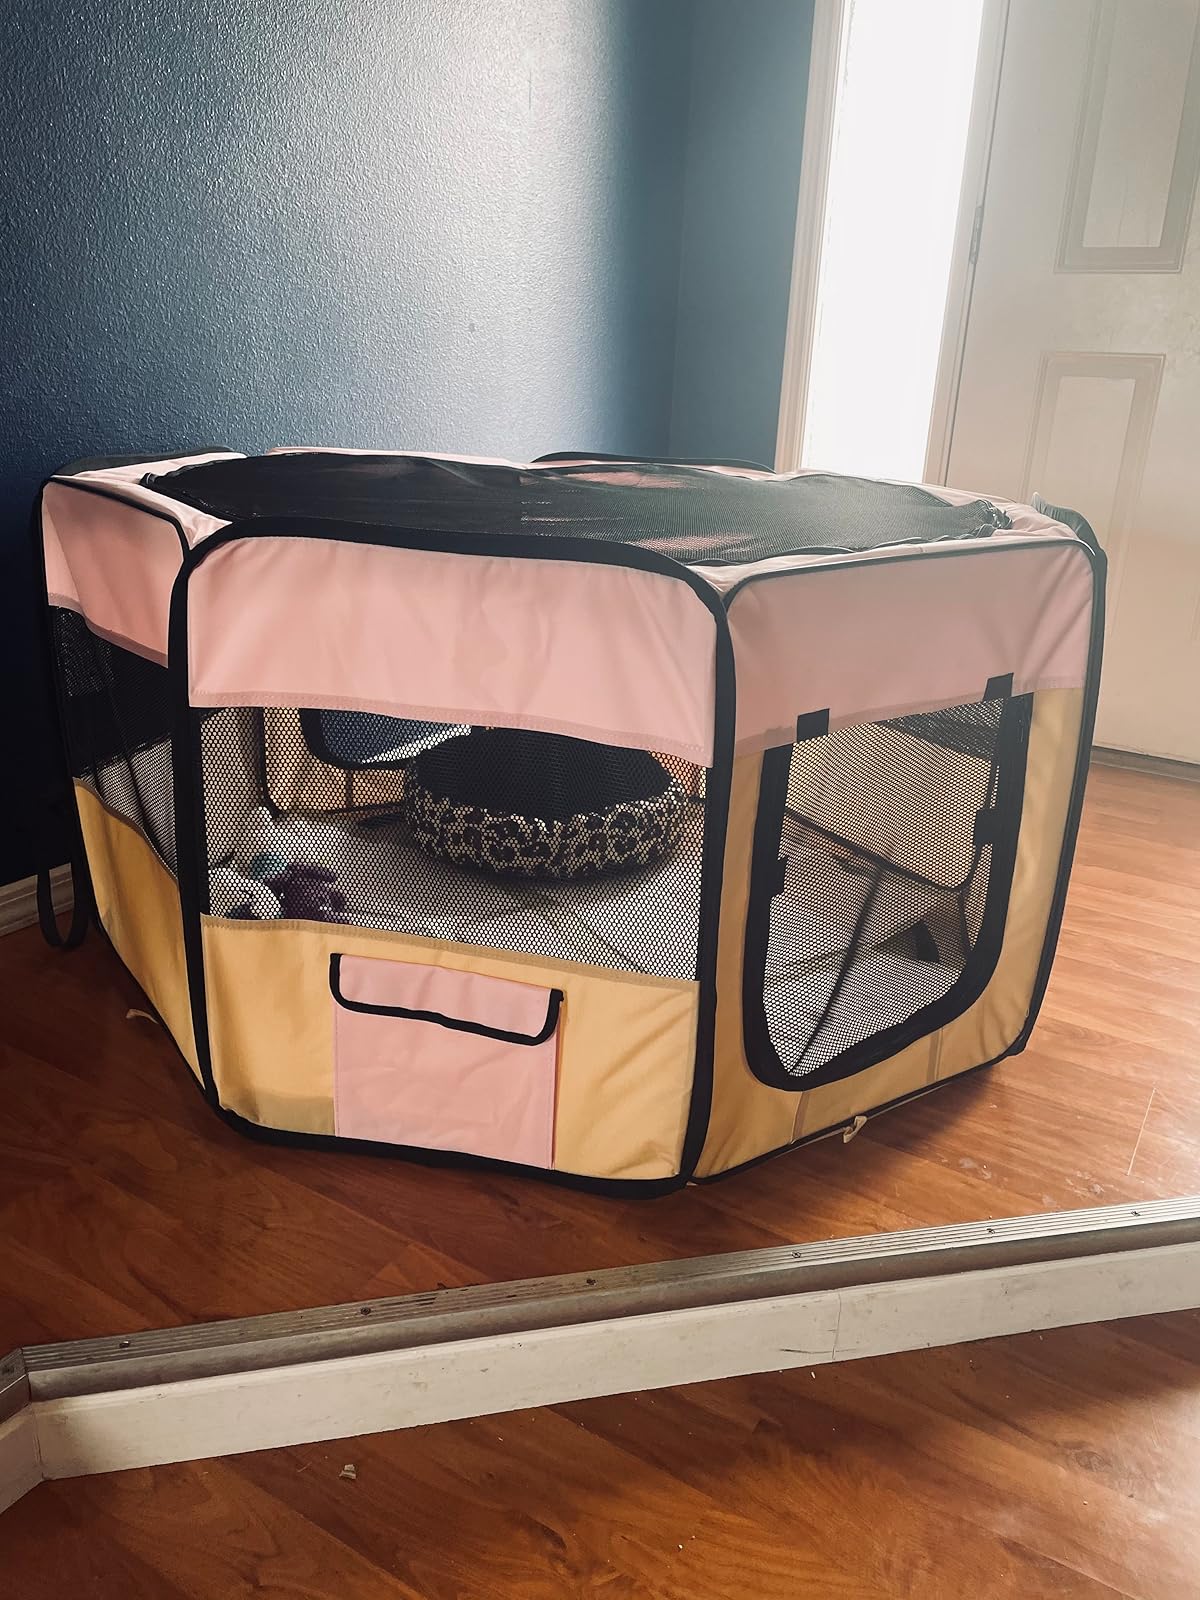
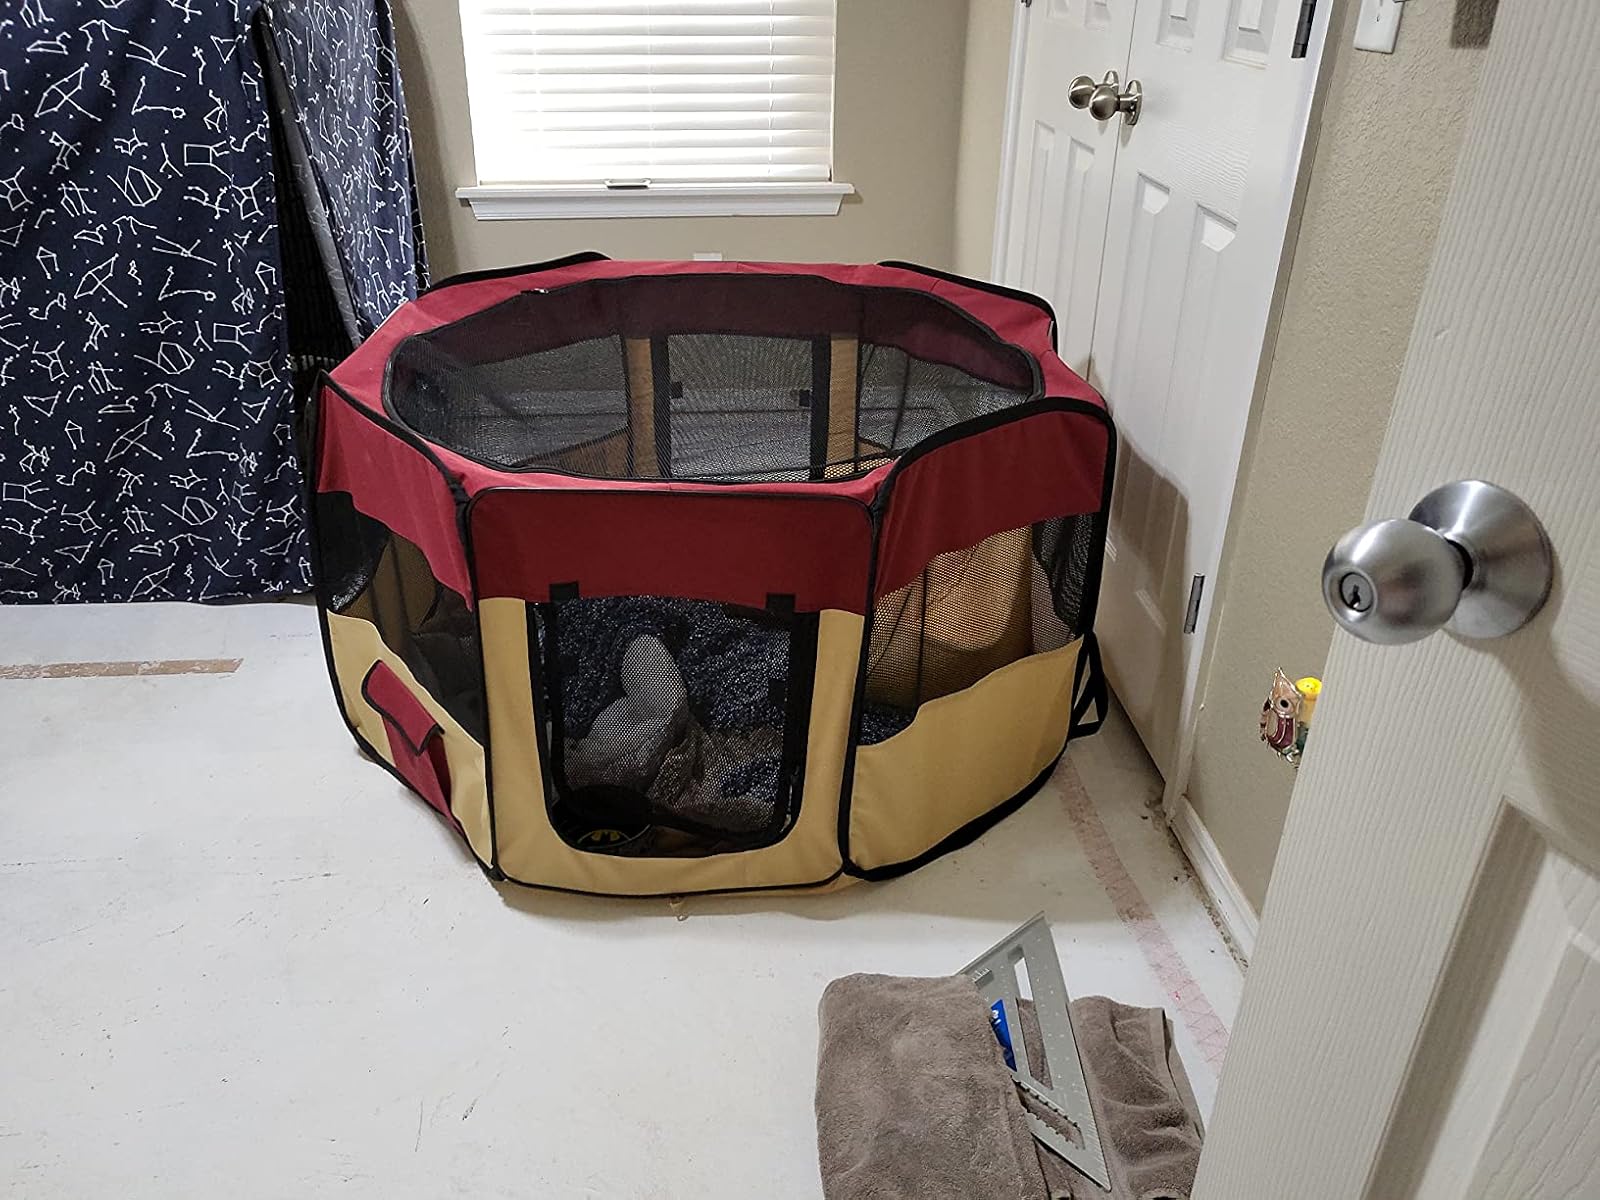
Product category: items_kennel
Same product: no